List of comparative firefighting ranks

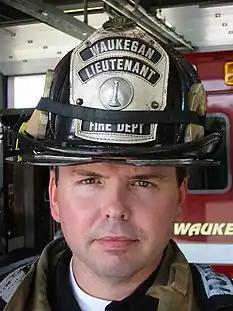
An American firefighter with a lieutenant's helmet

In Iran, every city has its own fire department, but ranks are the same in the whole country, and are as follows: